Medium season 2

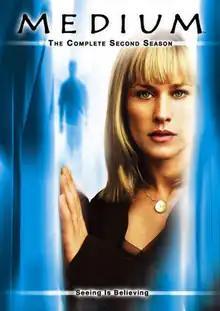
DVD cover

The second season of "Medium", an American television series, began September 19, 2005, and ended on May 22, 2006. It aired on NBC. Starting this season, David Cubitt joined the main cast.